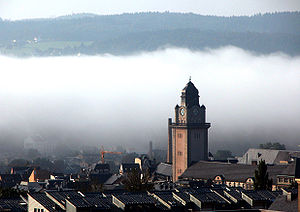
Plauen / Historie
Plauen i morgentåge med rådhustårnet centralt i billedet
Plauen er en by i Tyskland der ligger ved floden Weiße Elster i delstaten Sachsen med omkring 70.000 indbyggere. Byen ligger nær grænsen til Bayern og Tjekkiet.